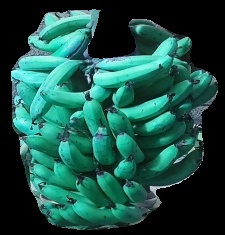
Variety: pachbale
Grade: grade3